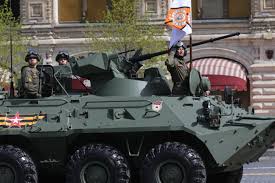
Label: BTR